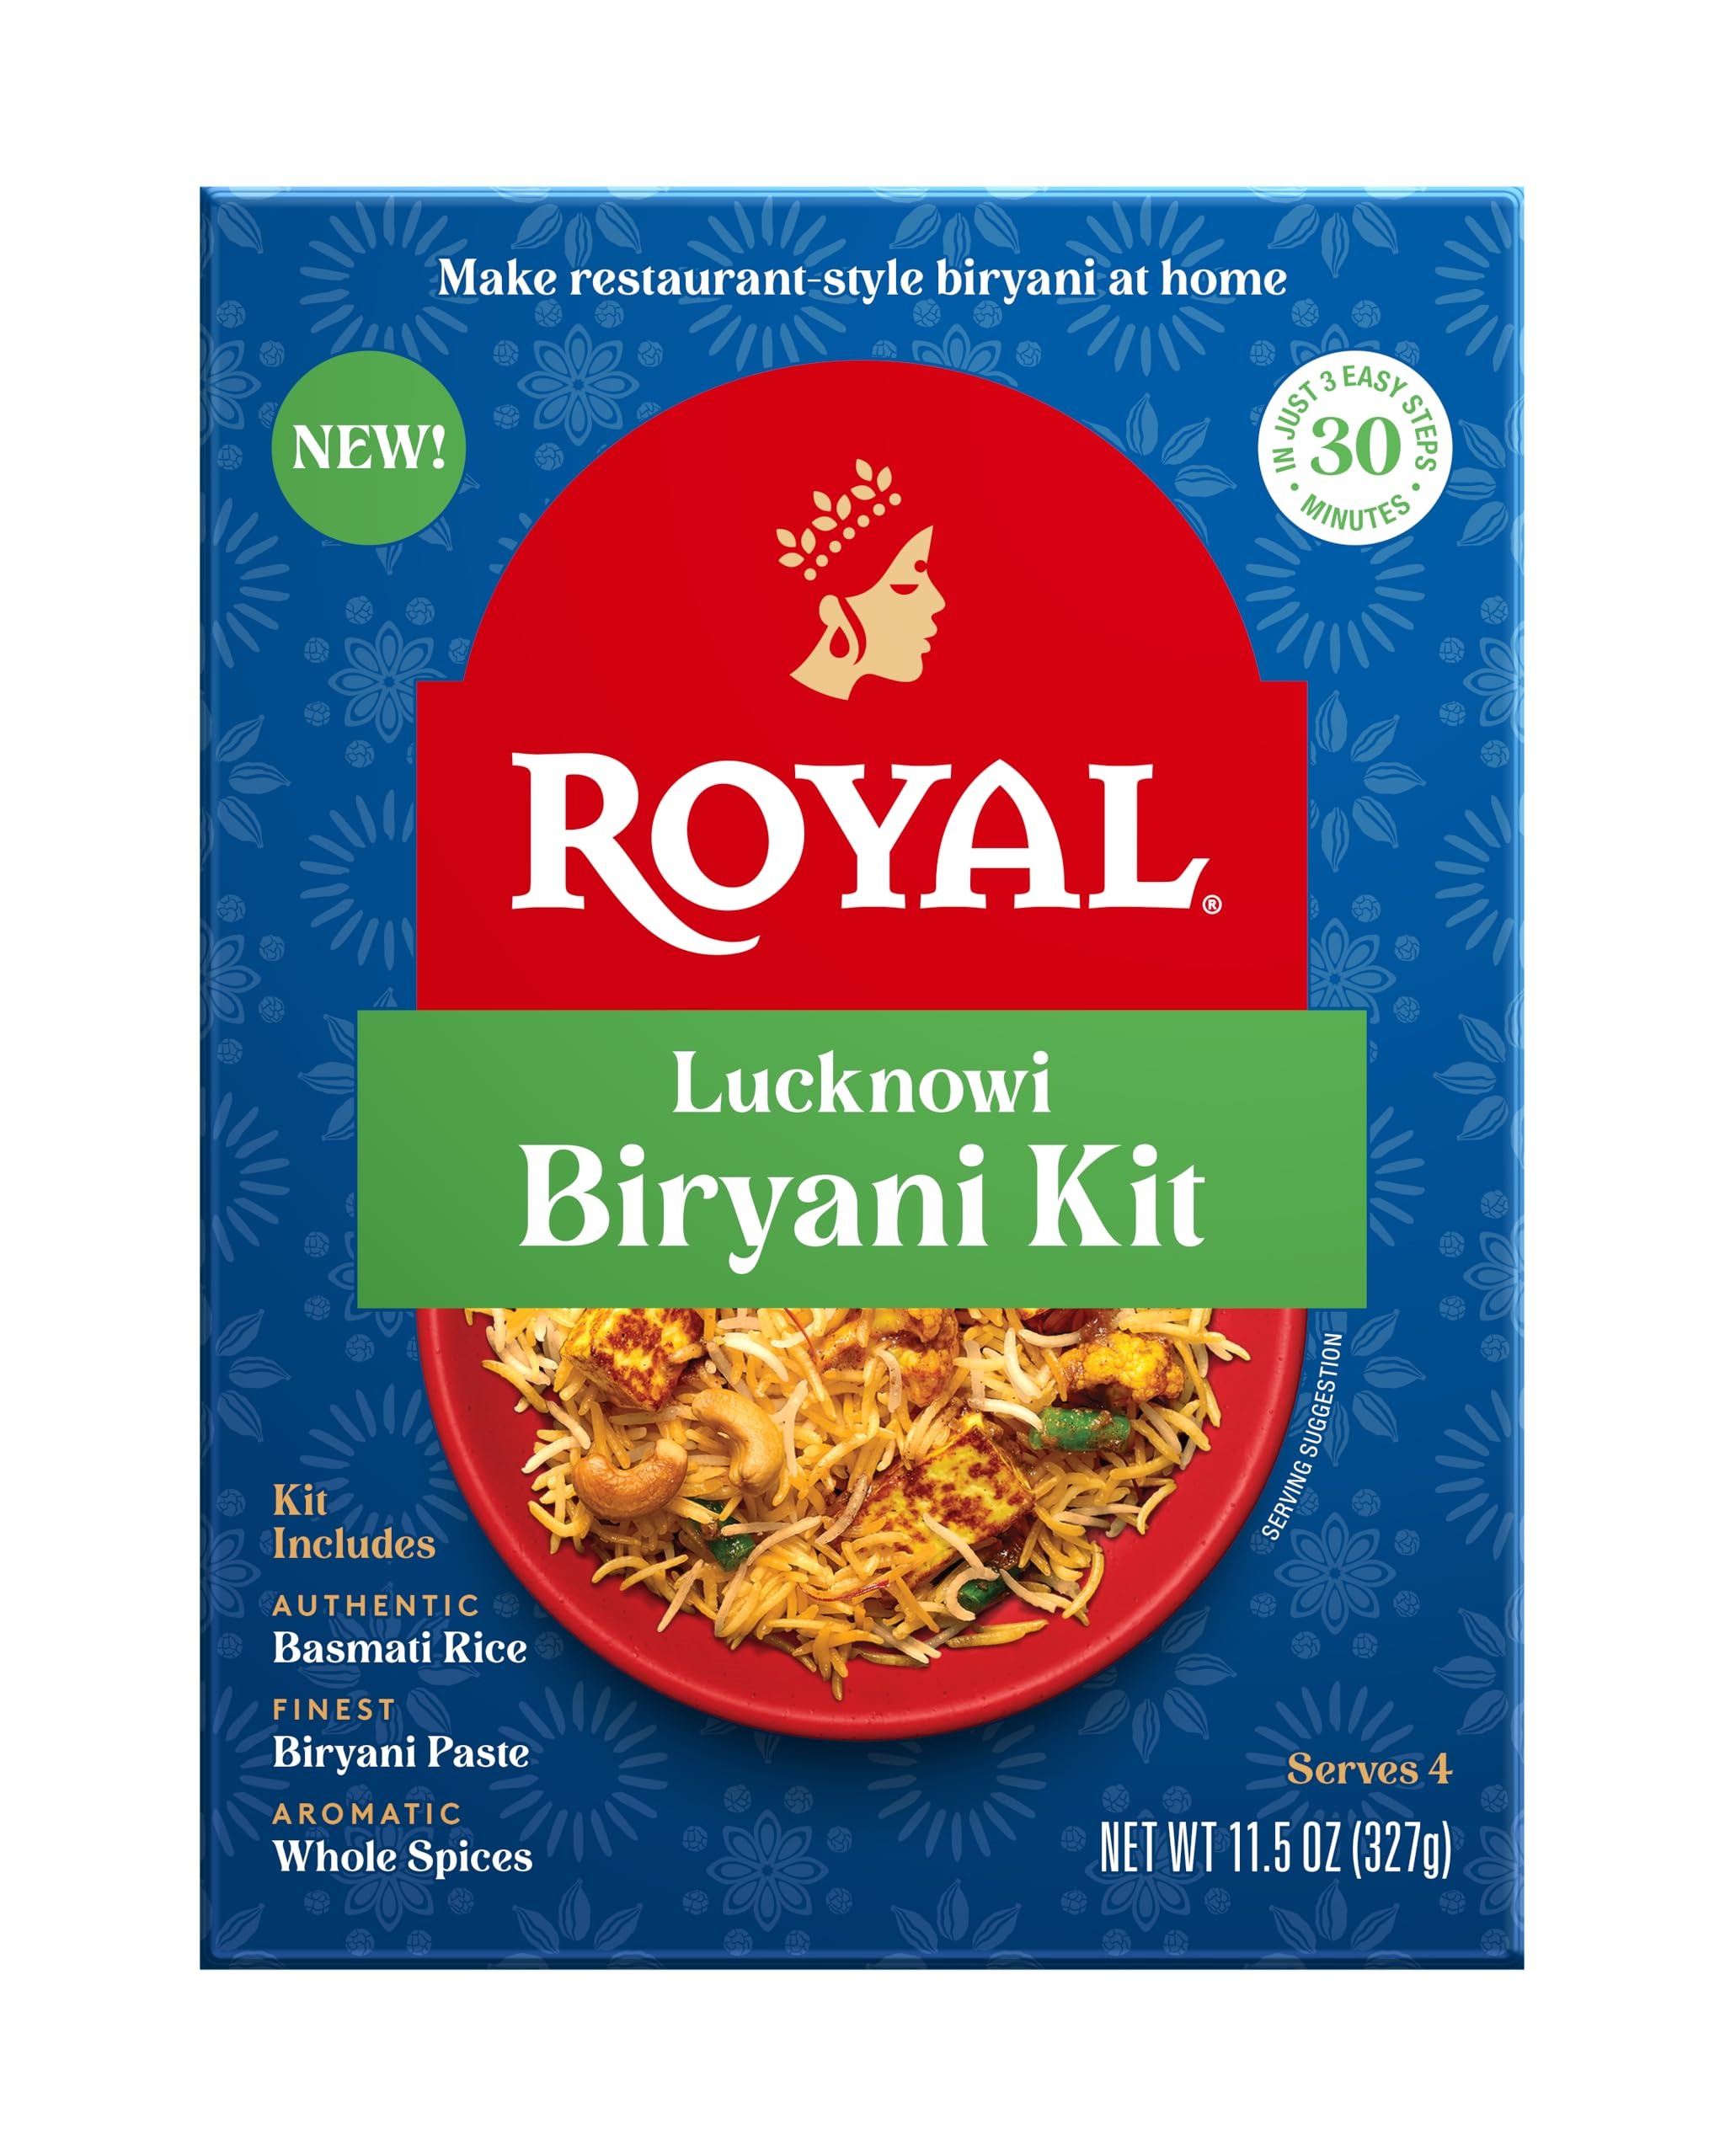
Item Name: Royal Lucknowi Biryani Kit - White Basmati Rice, Biryani Paste, and Whole Spices - 11.5 oz Box
Bullet Point 1: PREMADE MEAL KIT: Make restaurant-style biryani at home with Royal's Lucknowi Biryani Kit; Includes flavorful, aromatic long grain white Basmati rice, the finest Biryani paste, and aromatic whole spices
Bullet Point 2: AUTHENTIC FLAVOR: Long grain Basmati white rice with a delicate, non-sticky texture and melt-in-your-mouth flavor
Bullet Point 3: NATURALLY SOURCED: Sourced from local growers in India
Bullet Point 4: NUTRITIOUS ROYAL RICE: Gluten-free, kosher, and halal
Bullet Point 5: EASY TO COOK: Ready to eat in 30 minutes; Simply cook in the microwave, on the stove top, or in an electric rice cooker
Value: 1.0
Unit: Count

Price: 3.72